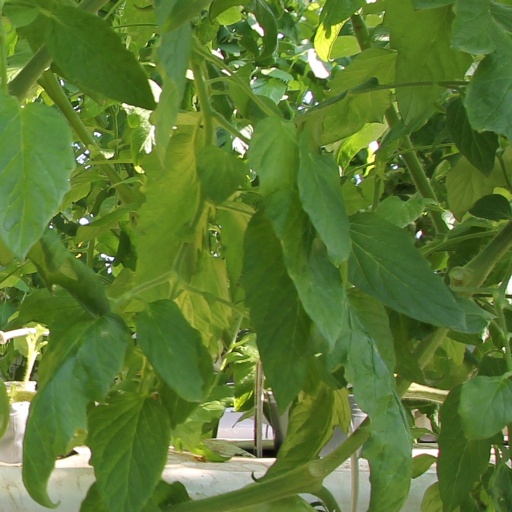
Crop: tomato